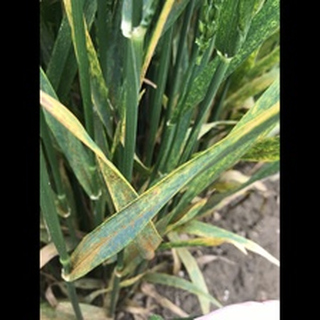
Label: wheat_brown_rust